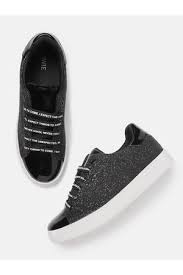
Label: Sneaker